Jannine Weigel

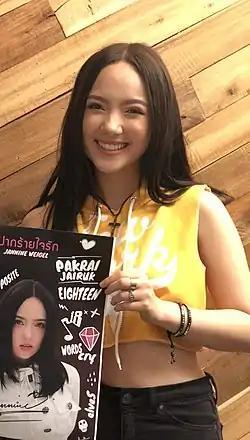
Weigel in 2018

Jannine Parawie Weigel (born 30 July 2000), also known by the Thai nickname Ploychompoo, is a Thai singer, songwriter, actress, model, influencer, gamer, ambassador, and YouTuber. She is of Eurasian origin.